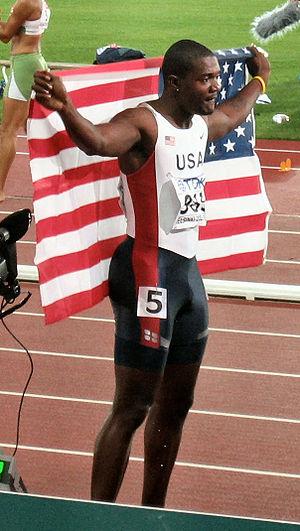
Justin Alexander Gatlin est un athlète américain, spécialiste des épreuves de sprint.
Les Jeux olympiques de 2004, jeux de la XXVIIIᵉ Olympiade de l’ère moderne, ont été célébrés à Athènes du 13 au 29 août 2004. La capitale grecque fut désignée pour la deuxième fois ville organisatrice de cet événement après avoir accueilli les premiers Jeux olympiques modernes de l'histoire en 1896. Athènes fut également le lieu des Jeux olympiques intercalés de 1906, compétition non reconnue par le Comité international olympique. Ces jeux furent les premiers à se tenir en Europe depuis ceux de Barcelone en 1992.
Le 10 février en sport.